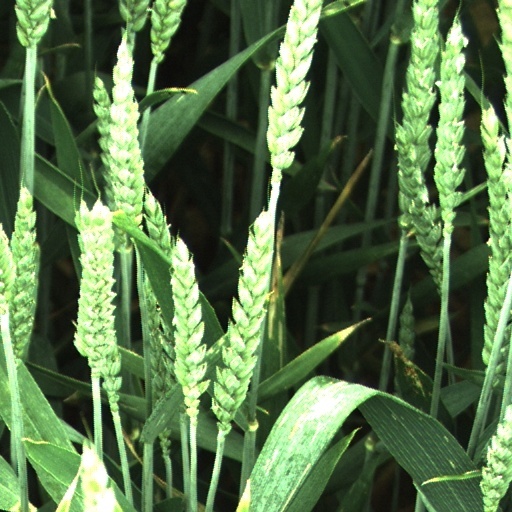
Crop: wheat